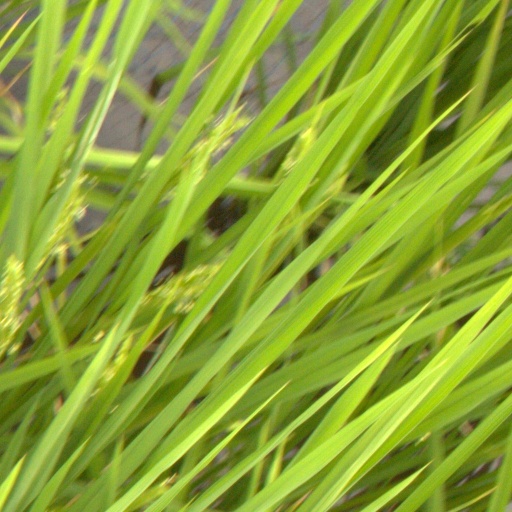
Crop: rice